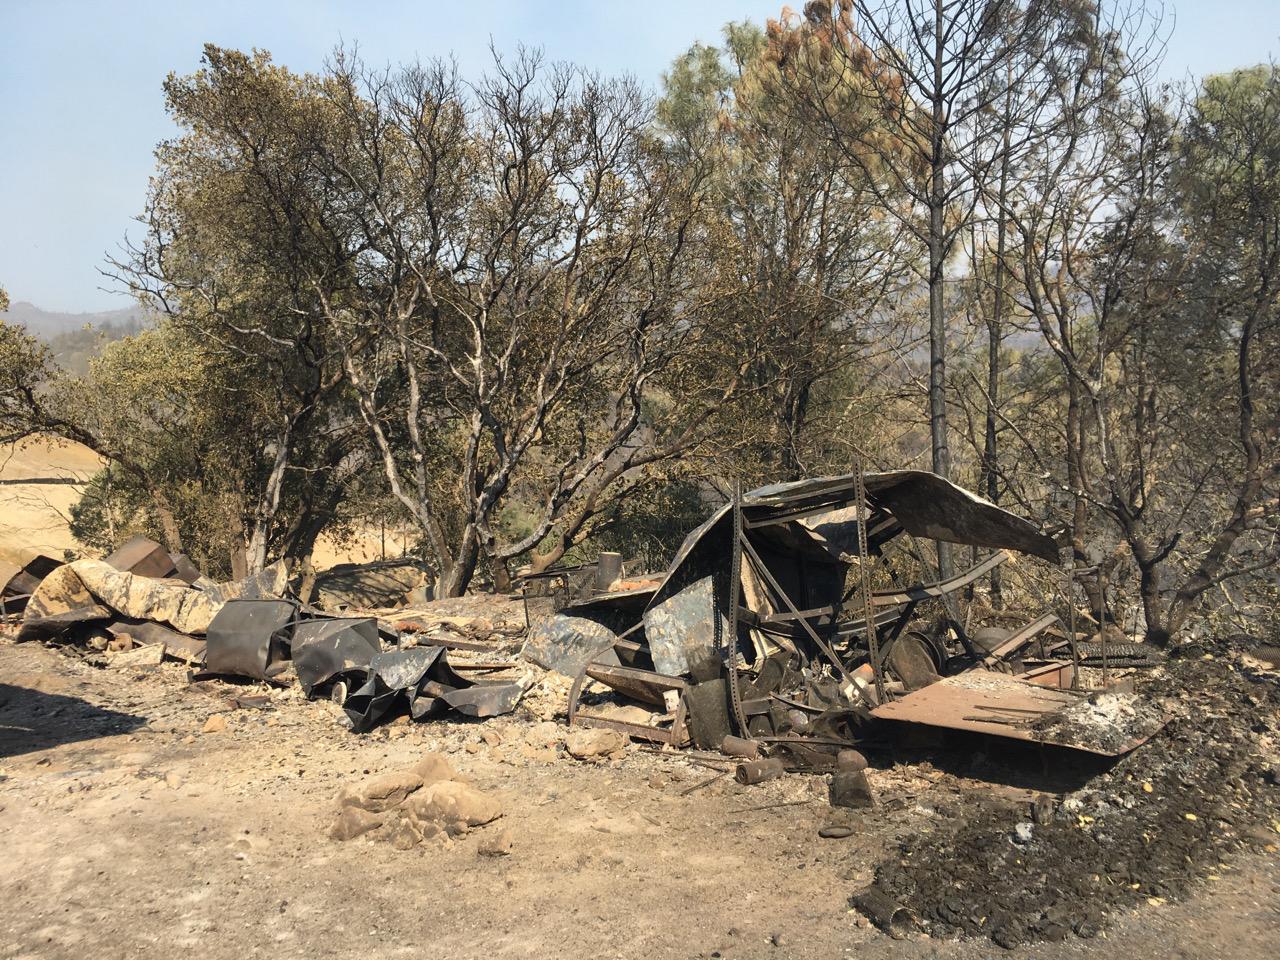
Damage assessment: destroyed